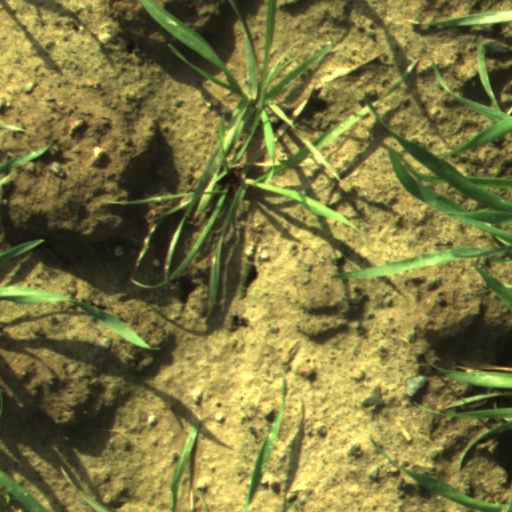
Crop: wheat